Sandra Eriguel

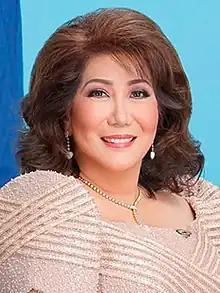
Eriguel official portrait during the 18th Congress.

Sandra Young Eriguel (born Sandra Young, 23 October 1961) is a Filipina physician and politician who served as Member of the Philippine House of Representatives from La Union's 2nd District from June 30, 2016, until June 30, 2022.